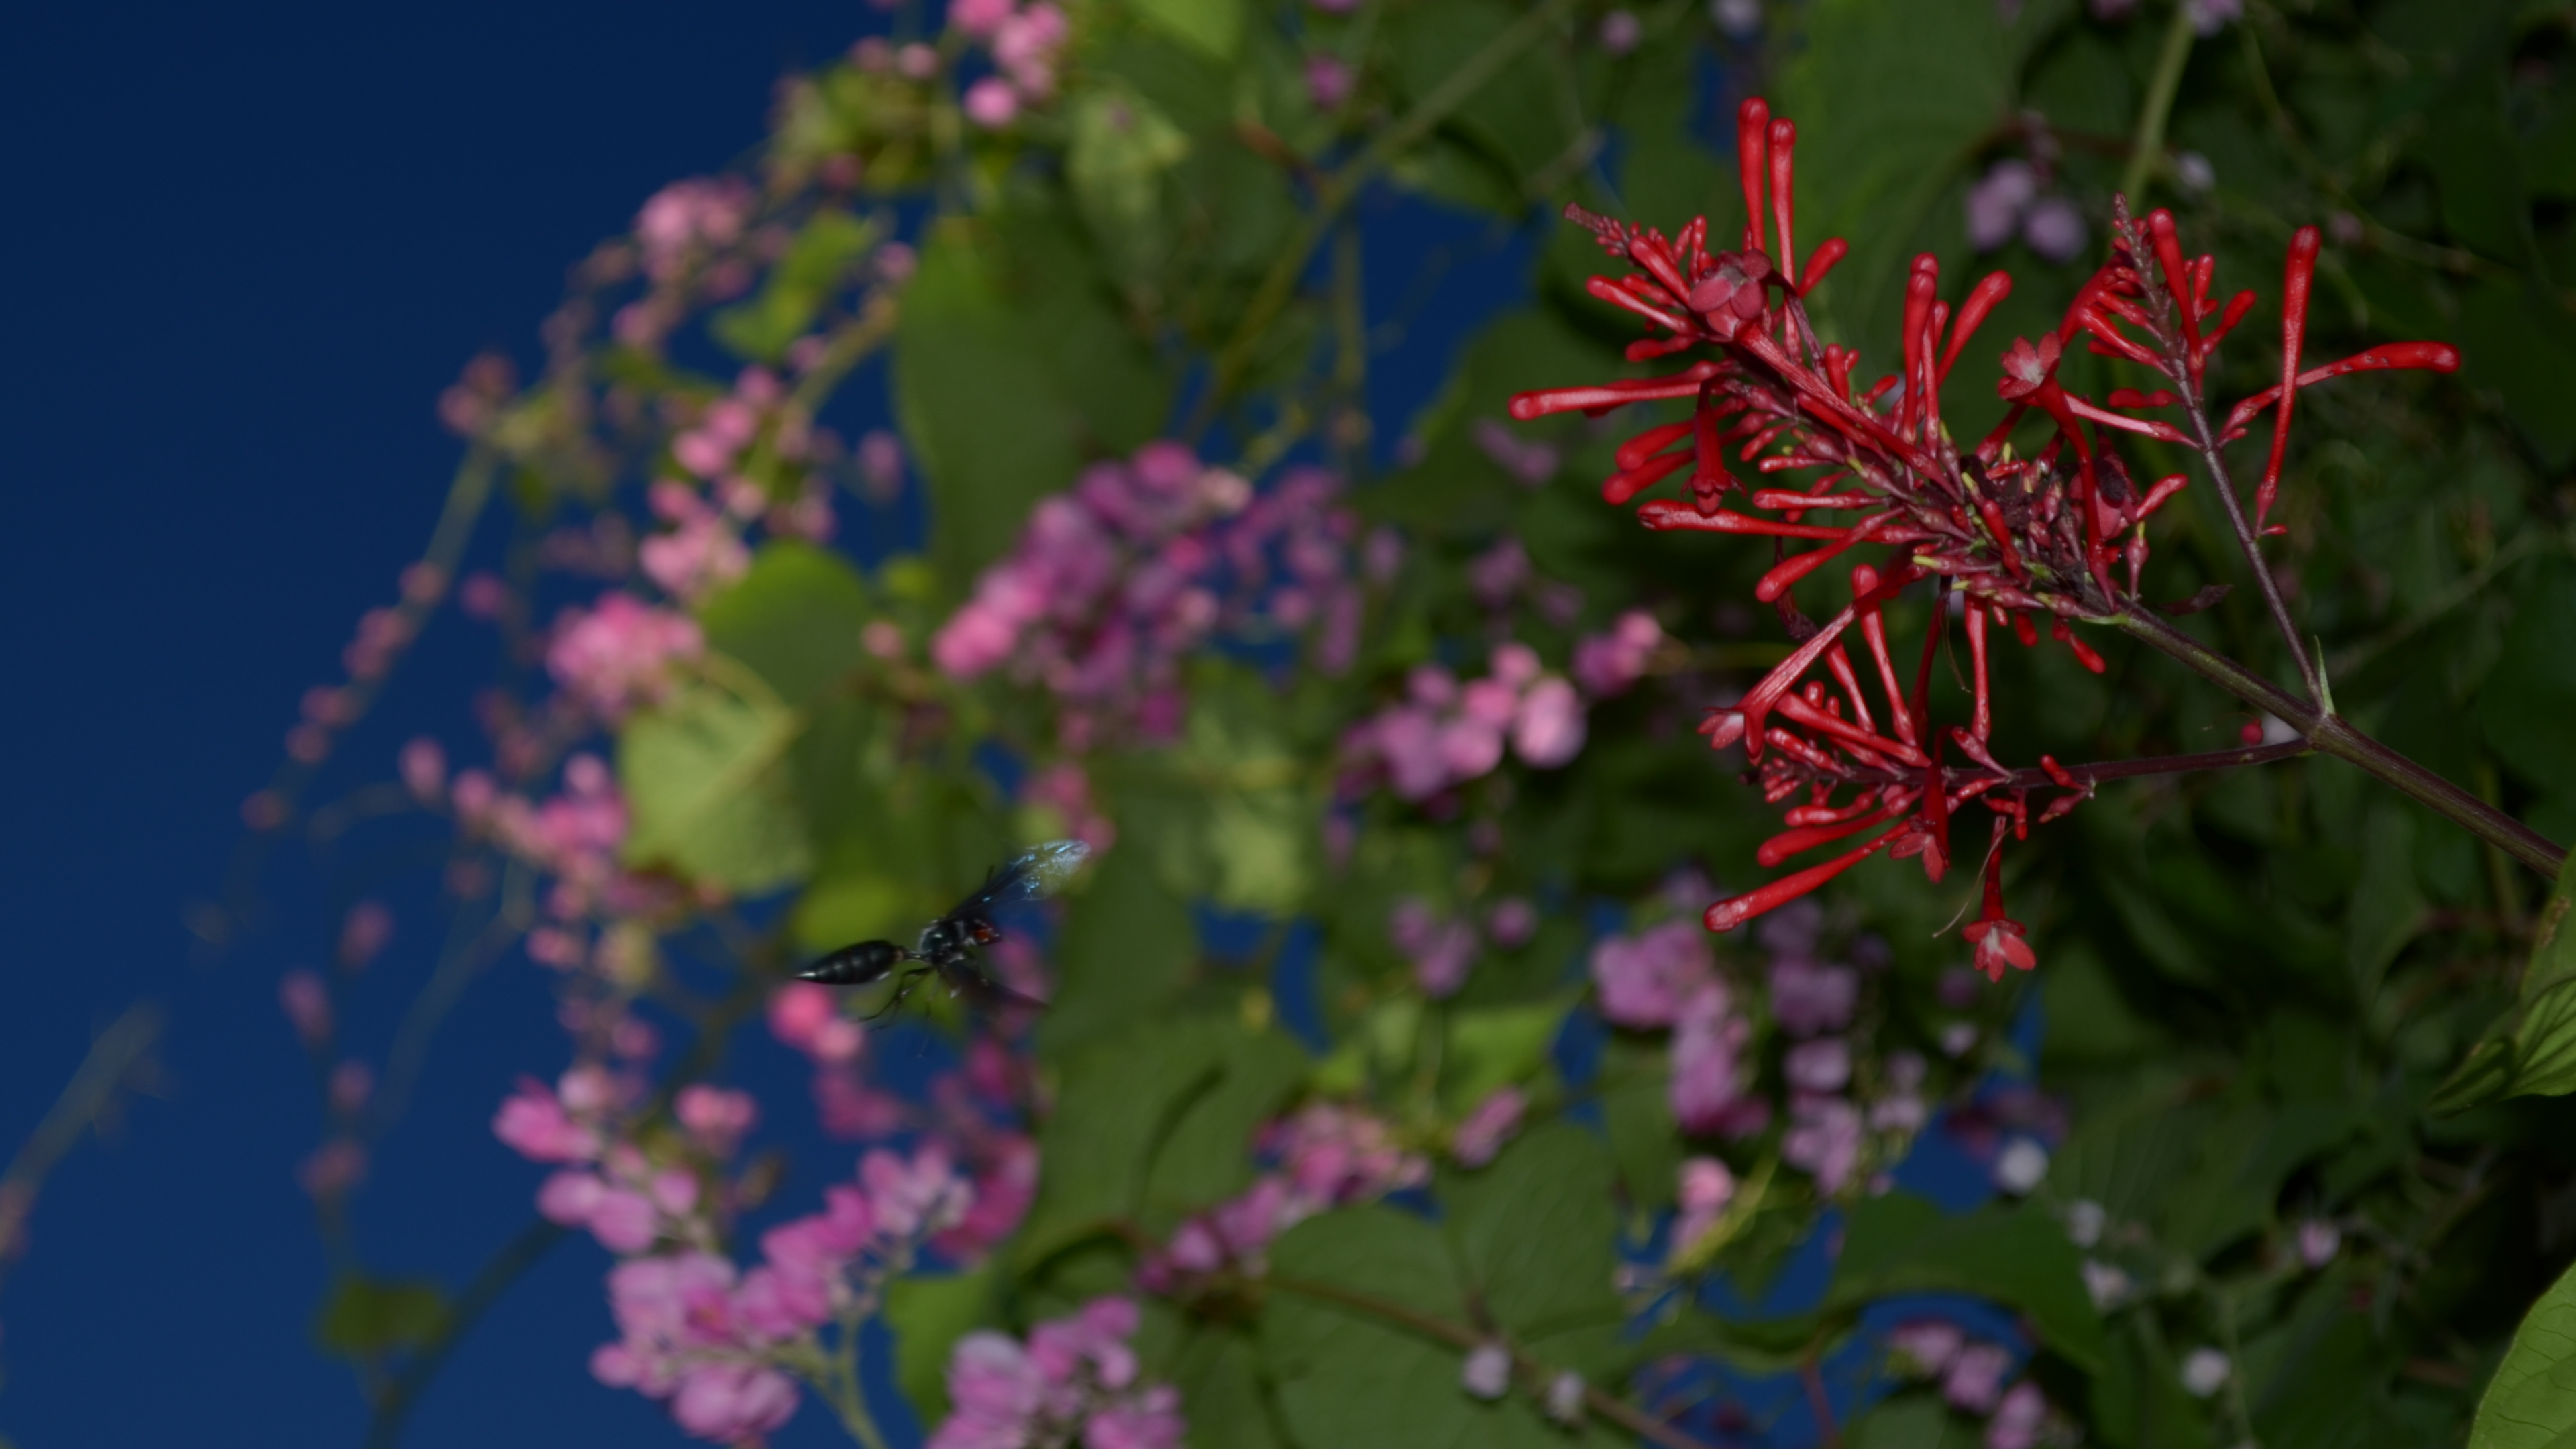
tree, nature, branch, blossom, plant, leaf, flower, green, autumn, botany, flora, wildflower, shrub, macro photography, flowering plant, land plant